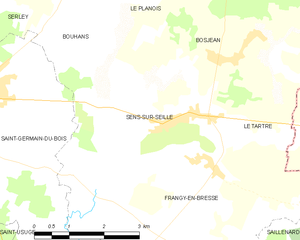
Carte des communes françaises